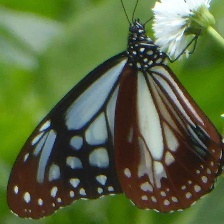
Species: CHESTNUT